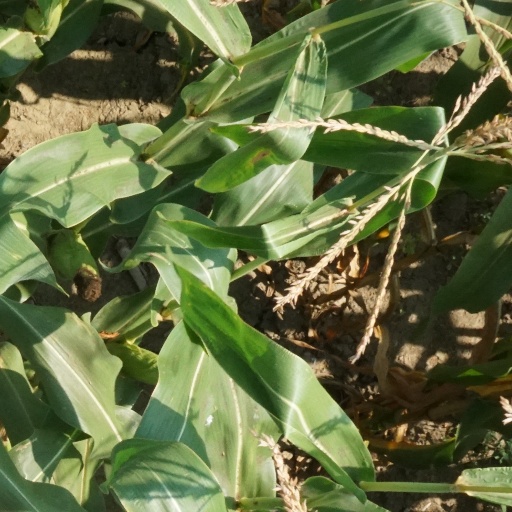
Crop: maize; corn